Rancho Joaquina House

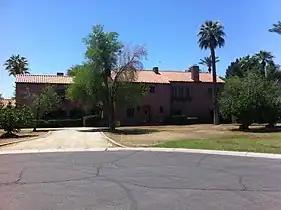

Rancho Joaquina House (also known as J.E. Thompson House) is a Mission Revival/Spanish Colonial Revival mansion in the Arcadia neighborhood of Phoenix. Built in 1924–1925 by the Phoenix architectural firm Fitzhugh & Byron, the mansion is known as the earliest adobe revival property in the Phoenix area. It is listed on the National Register of Historic Places and on the historic register for the City of Phoenix.